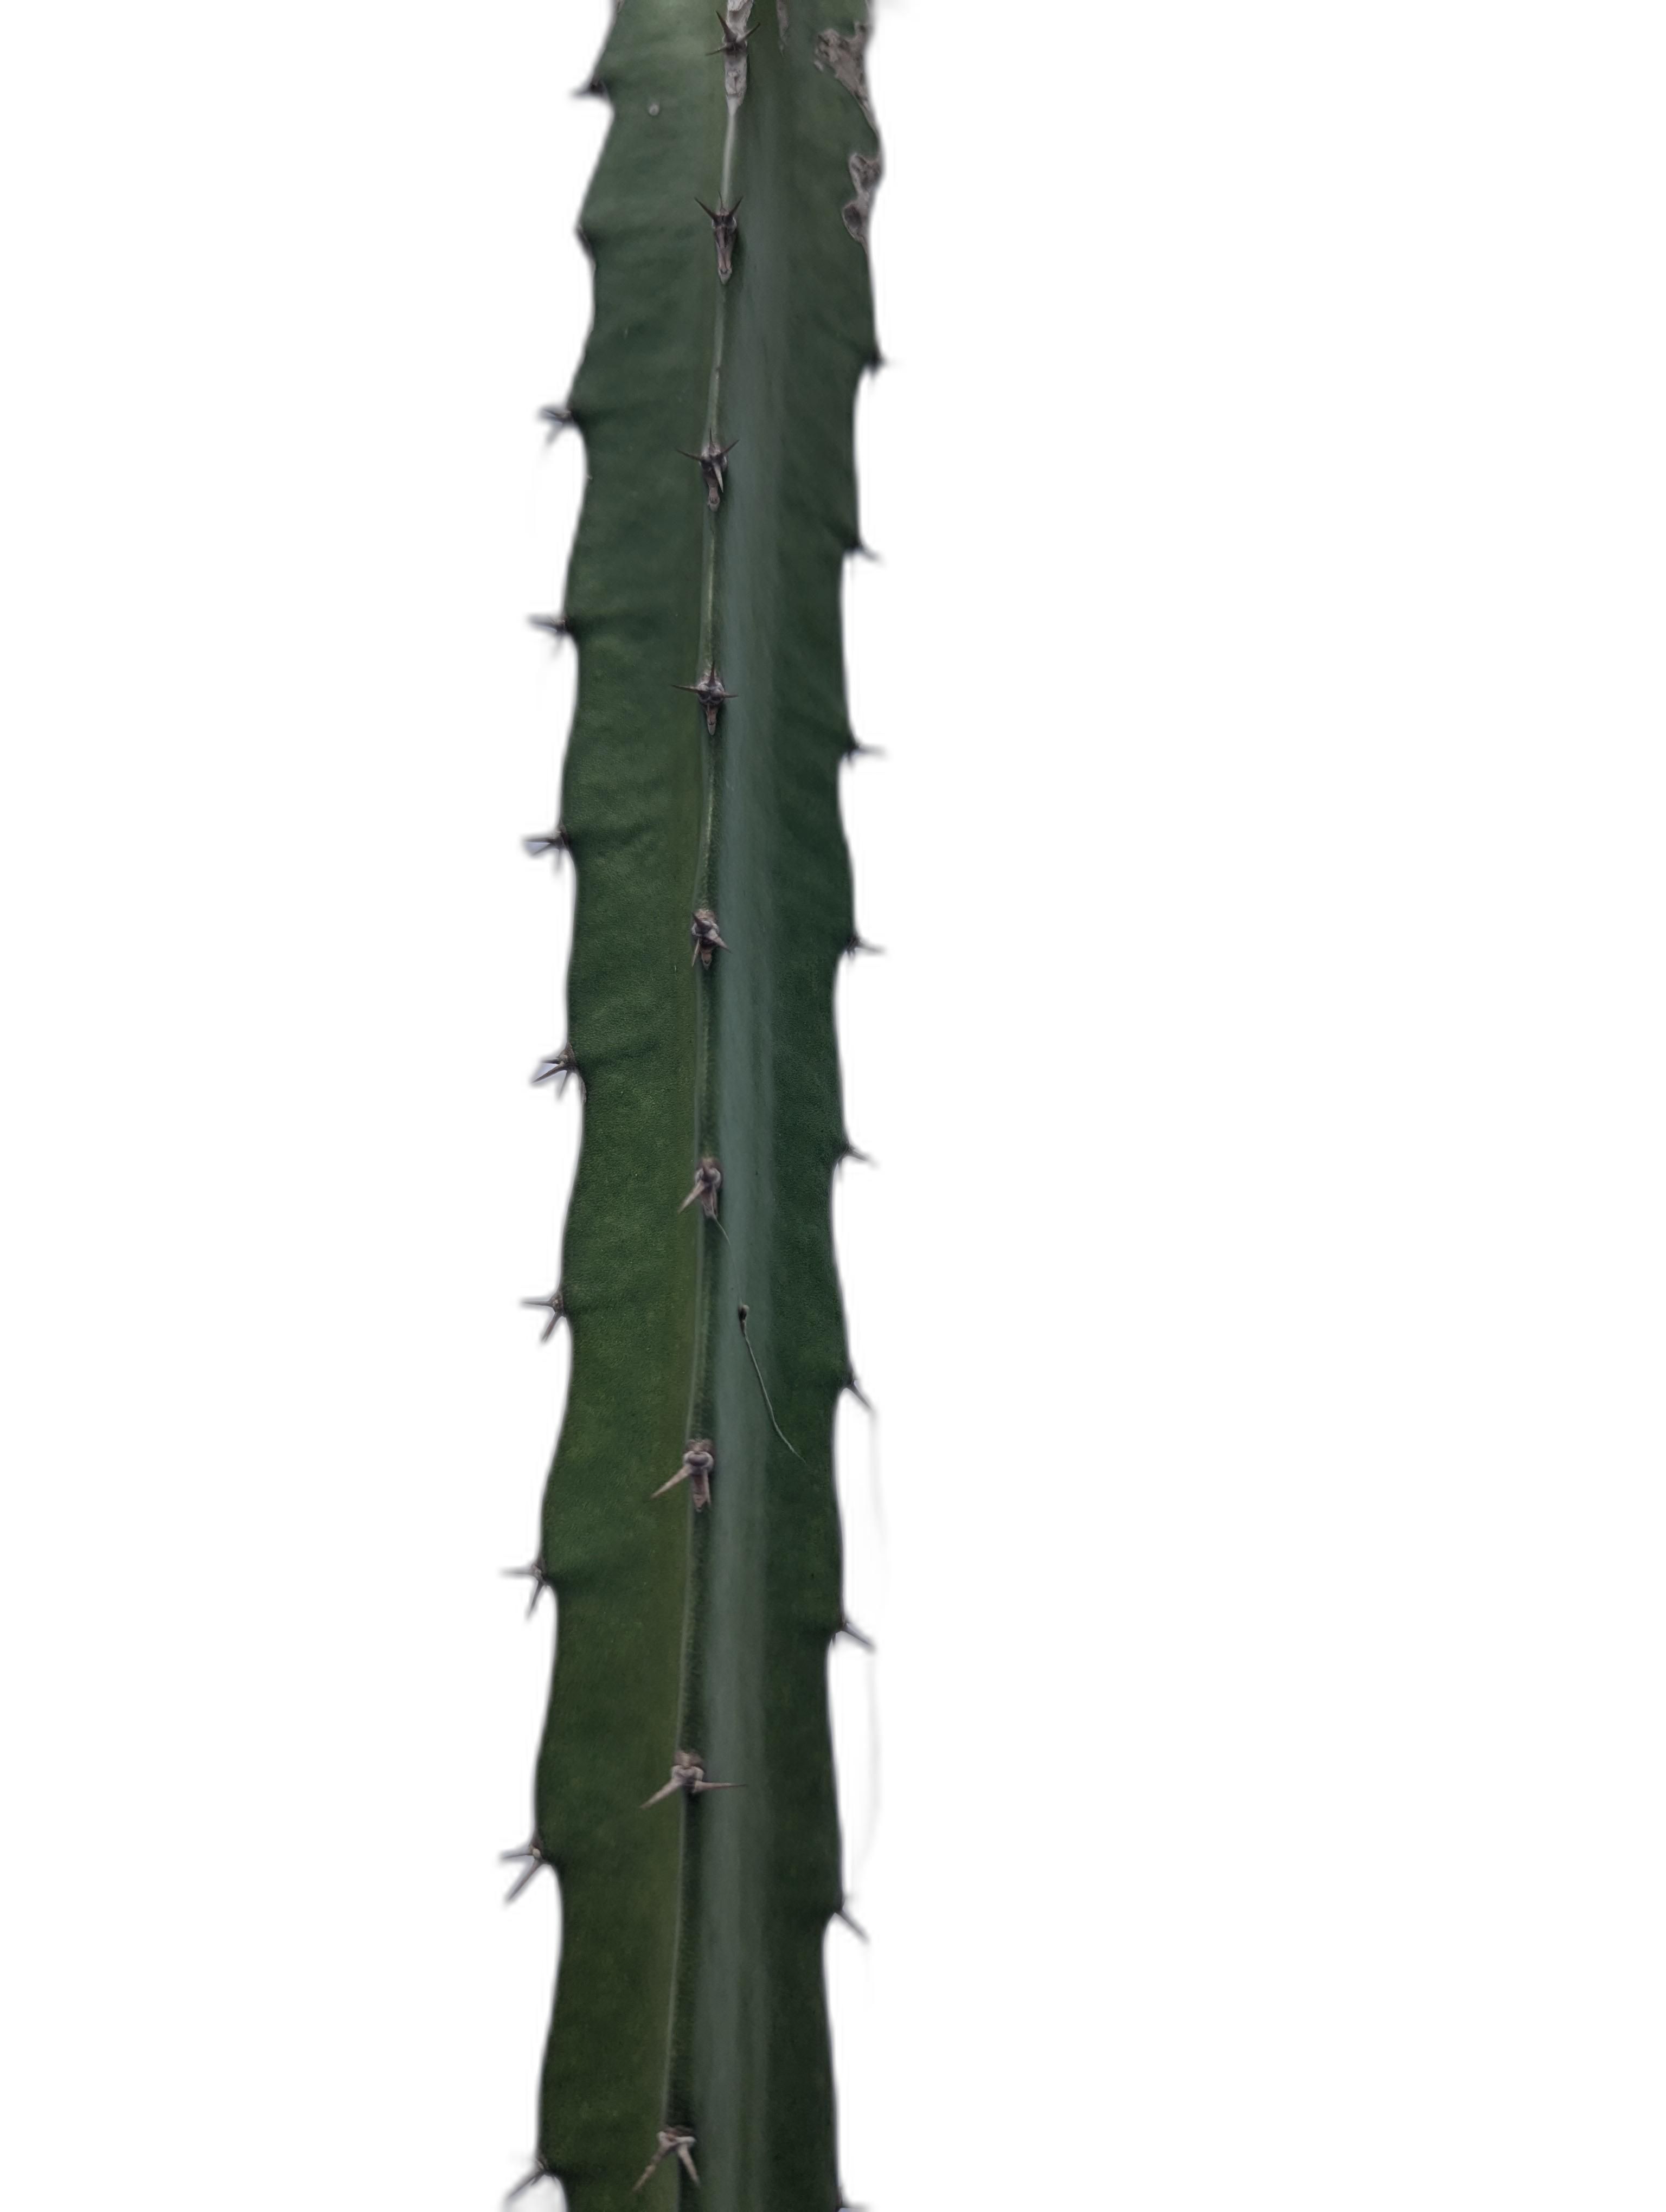
Label: Good leaf